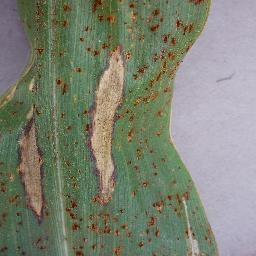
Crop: corn
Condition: (maize)_northern_blight